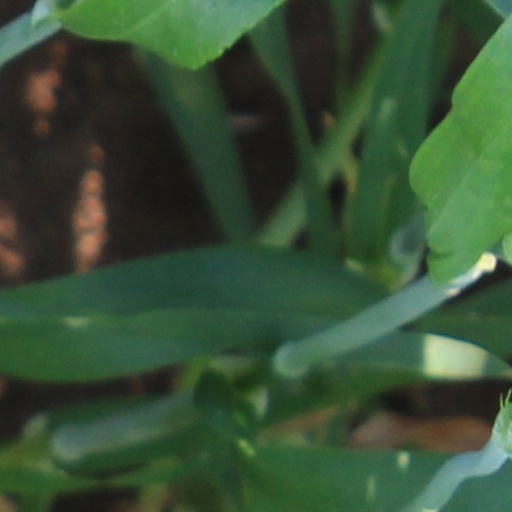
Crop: wheat